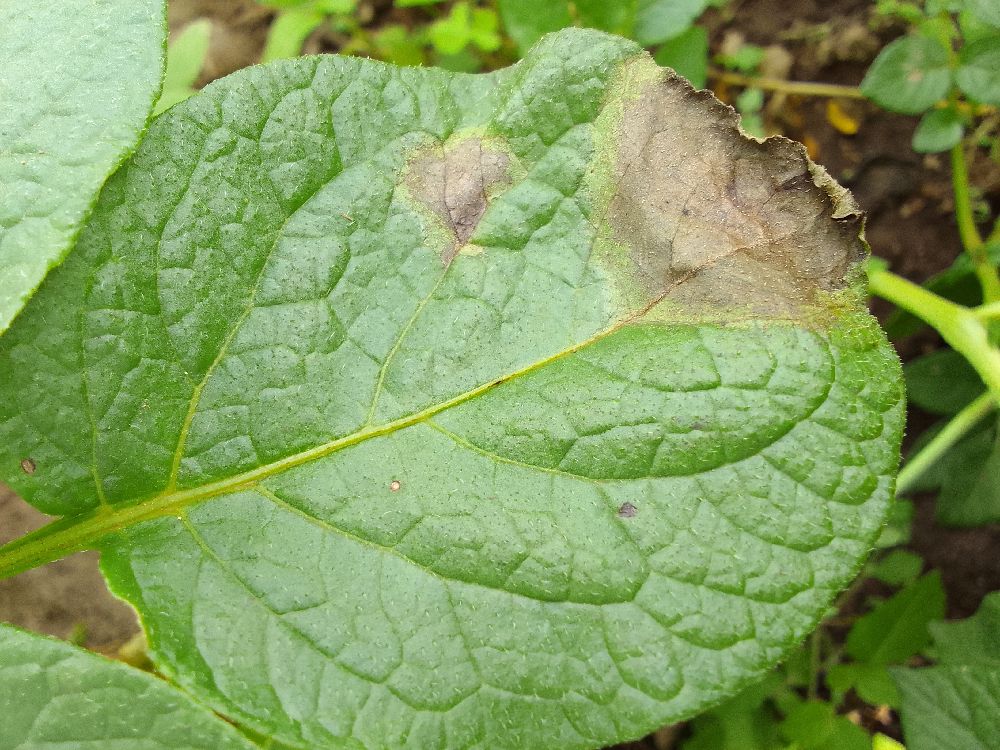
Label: Late blight